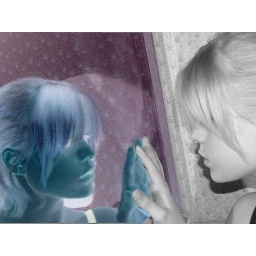
girl in the mirror